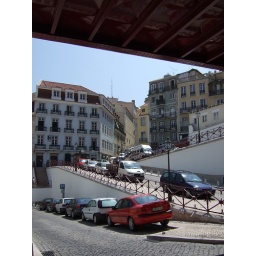
Ascending road near Rossio train station